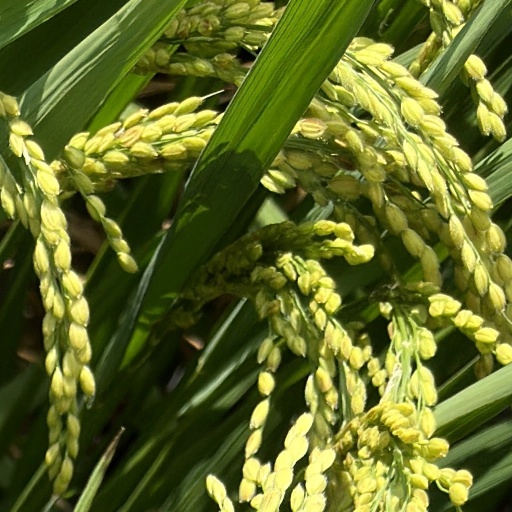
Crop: rice